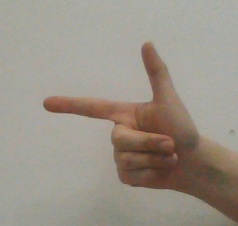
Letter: yaa